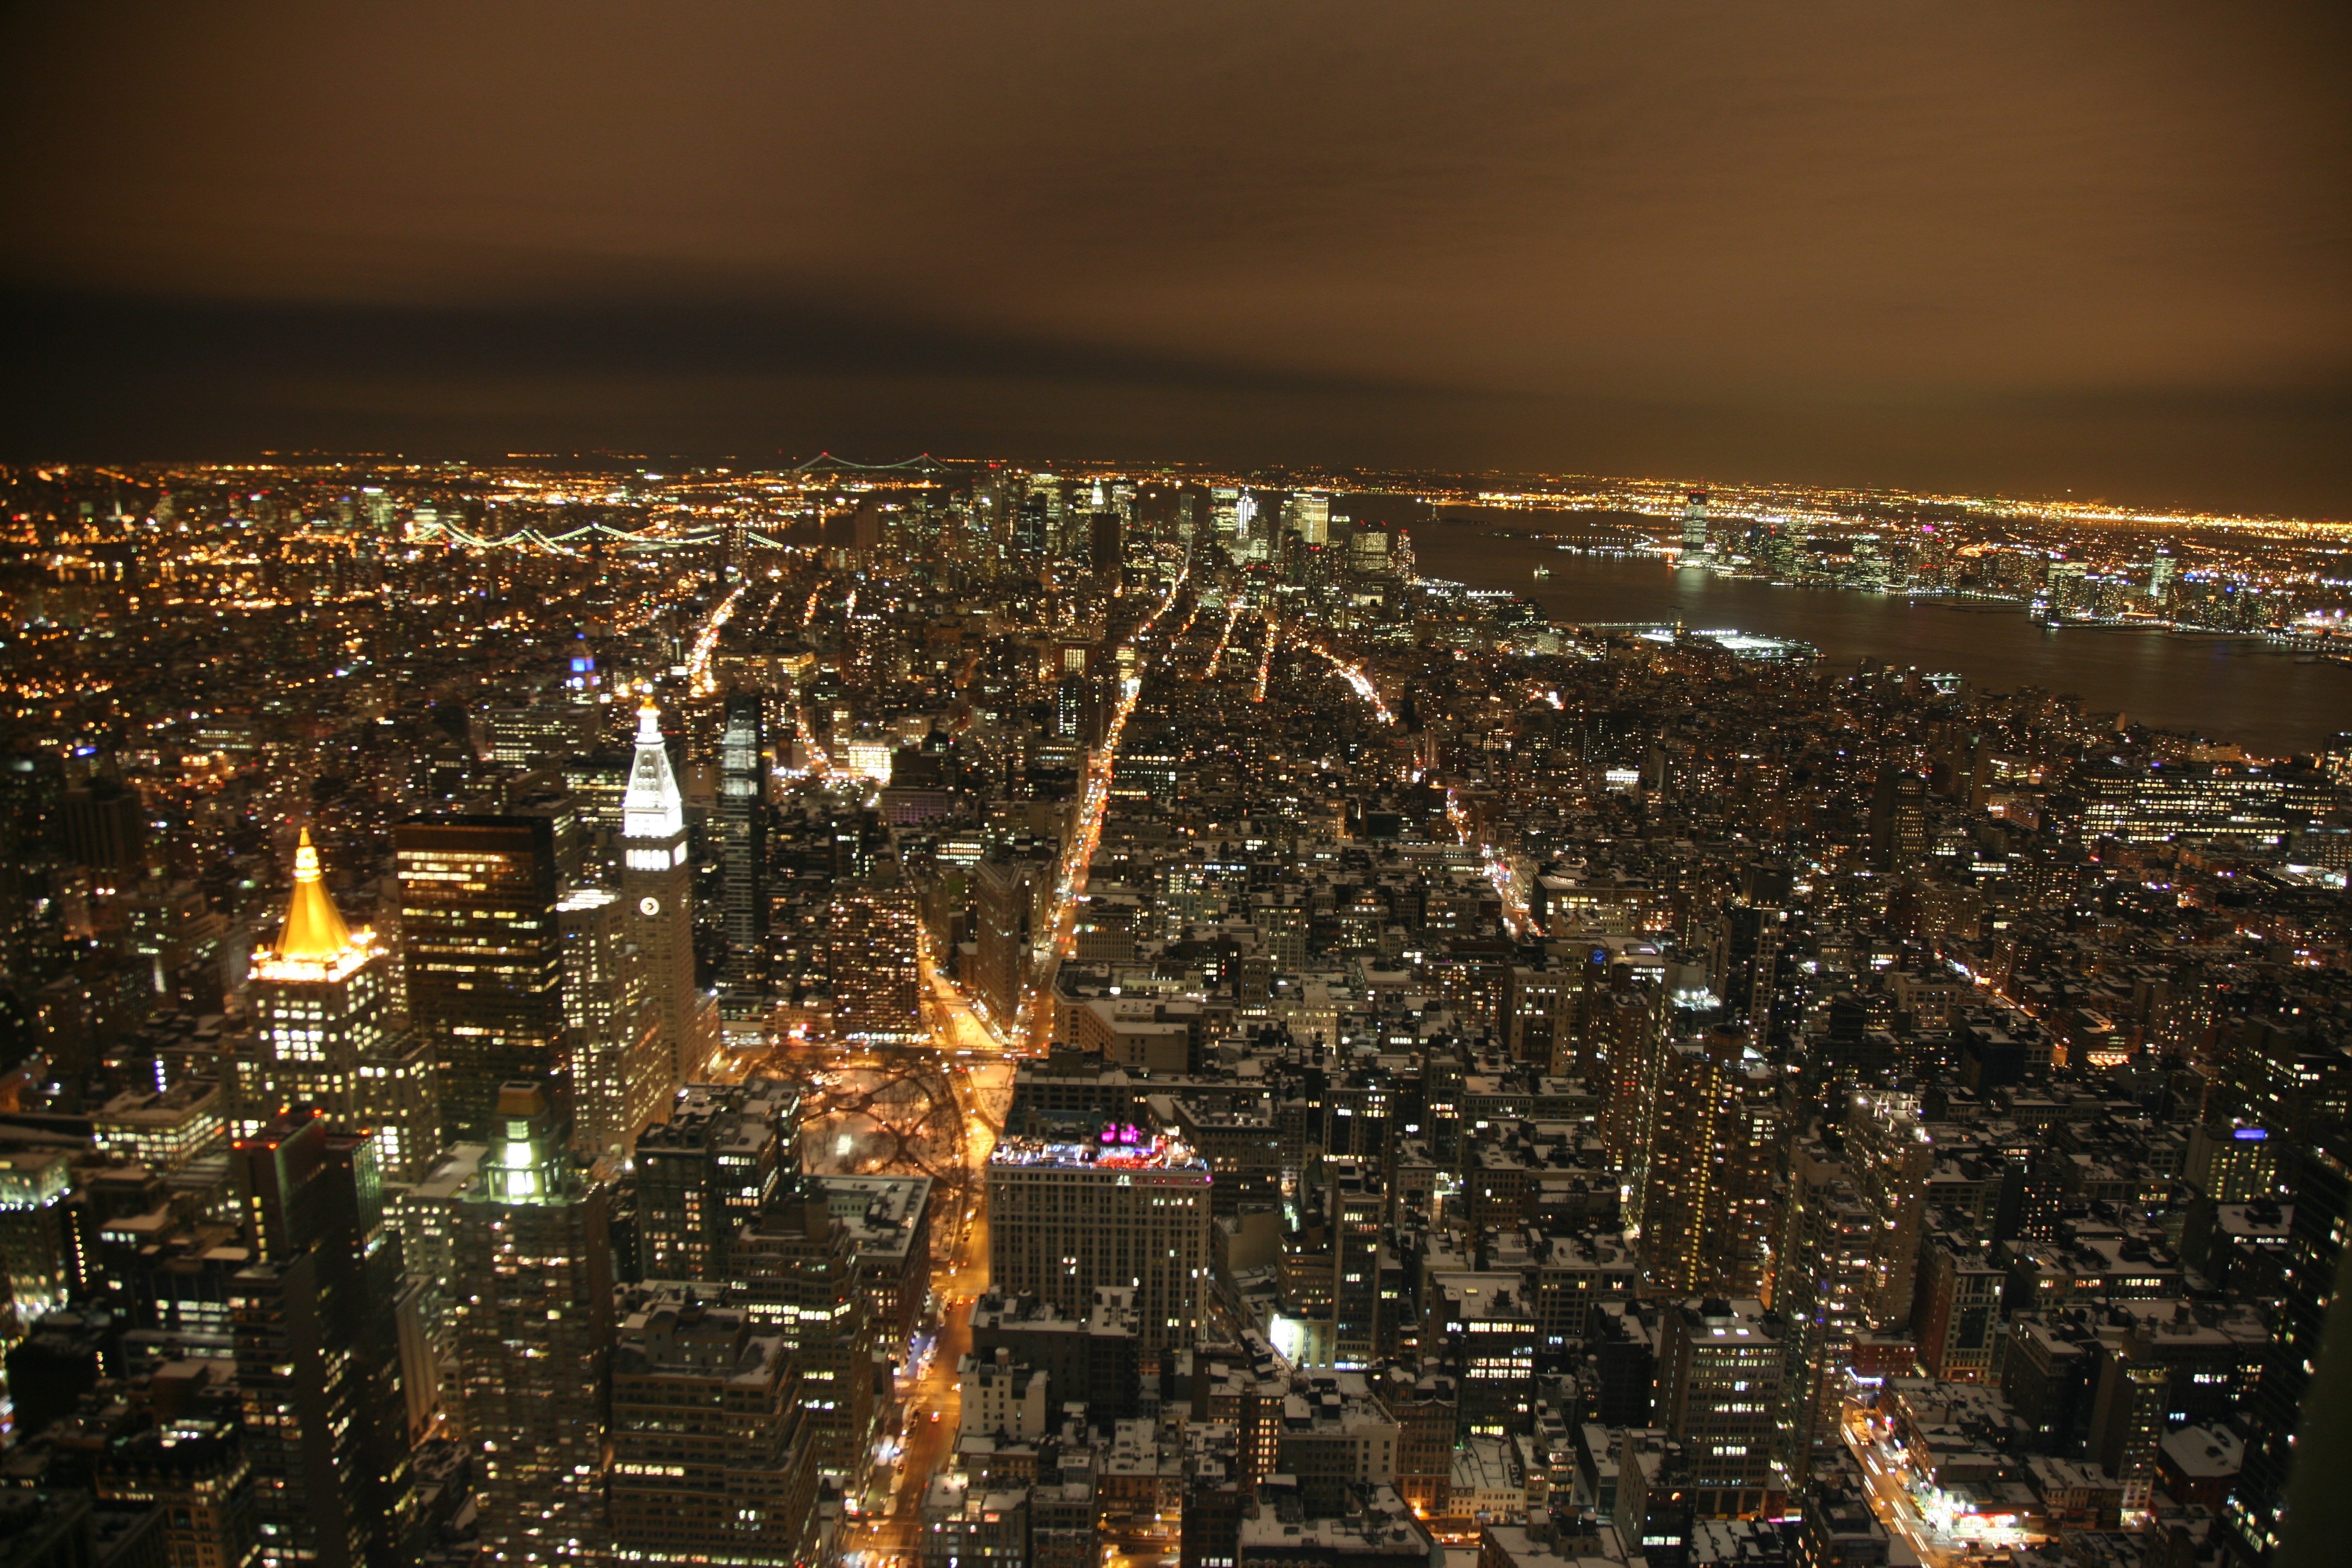
skyline, night, city, skyscraper, manhattan, cityscape, downtown, dusk, evening, nyc, newyork, empirestatebuilding, newyorkcity, ny, metropolis, empirestate, skycraper, aerial photography, urban area, human settlement, atmosphere of earth, metropolitan area